Ukraine–United States relations

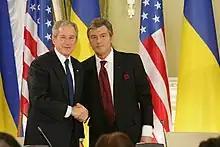
US President George W. Bush during meeting with Ukrainian President Viktor Yushchenko in Kyiv, 2008

At the time, Ukrainian delegations failed to receive any support for Ukrainian War of Independence from both France and UK. Although some agreements were reached, neither of the states provided any actual support as in general their agenda was to restore Poland and unified anti-Bolshevik Russia. Thus, Ukrainian representatives Arnold Margolin and Teofil Okunevsky had high hopes for American mission, but in the end found it even more categorical than the French and British ones: